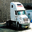
Label: truck